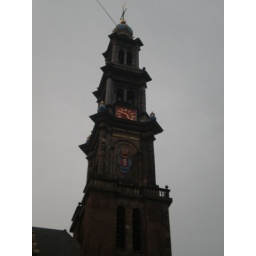
clock tower by the anne frank house